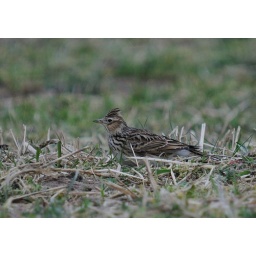
Skylark in a field by the edge of a rather pot-holed road out to Rattray Head near Loch of Strathbeg, Grampian.